Jørgen Wichfeld (1729–1797)

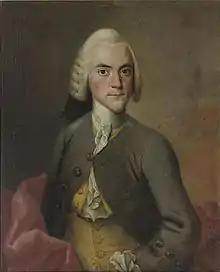

Jørgen Wichfeld (born Jørgen Wichmand, 1 July 1729 – 19 December 1797) was a Danish landowner, industrialist and deputy district judge from Lolland-Falster who was ennobled by letters patent on 23 July 1777. He owned Engestofte on Lolland, Ulriksdal, and from 1774 to 1787 also Nordfeld on Møn.